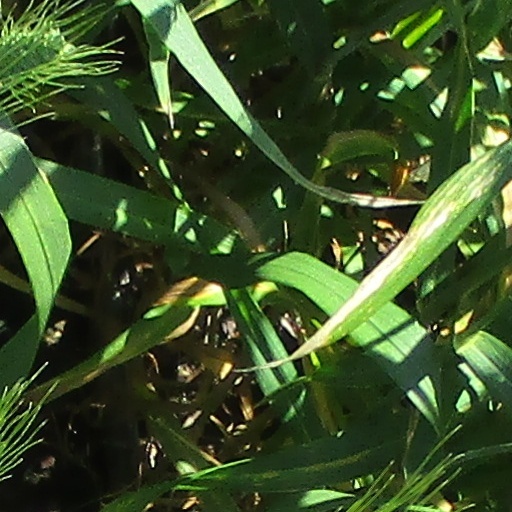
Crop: wheat